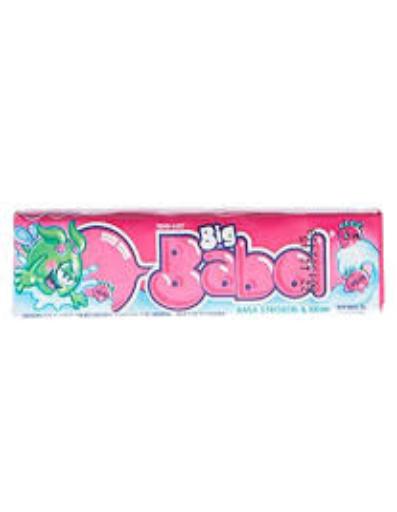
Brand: BigBabol
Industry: Food